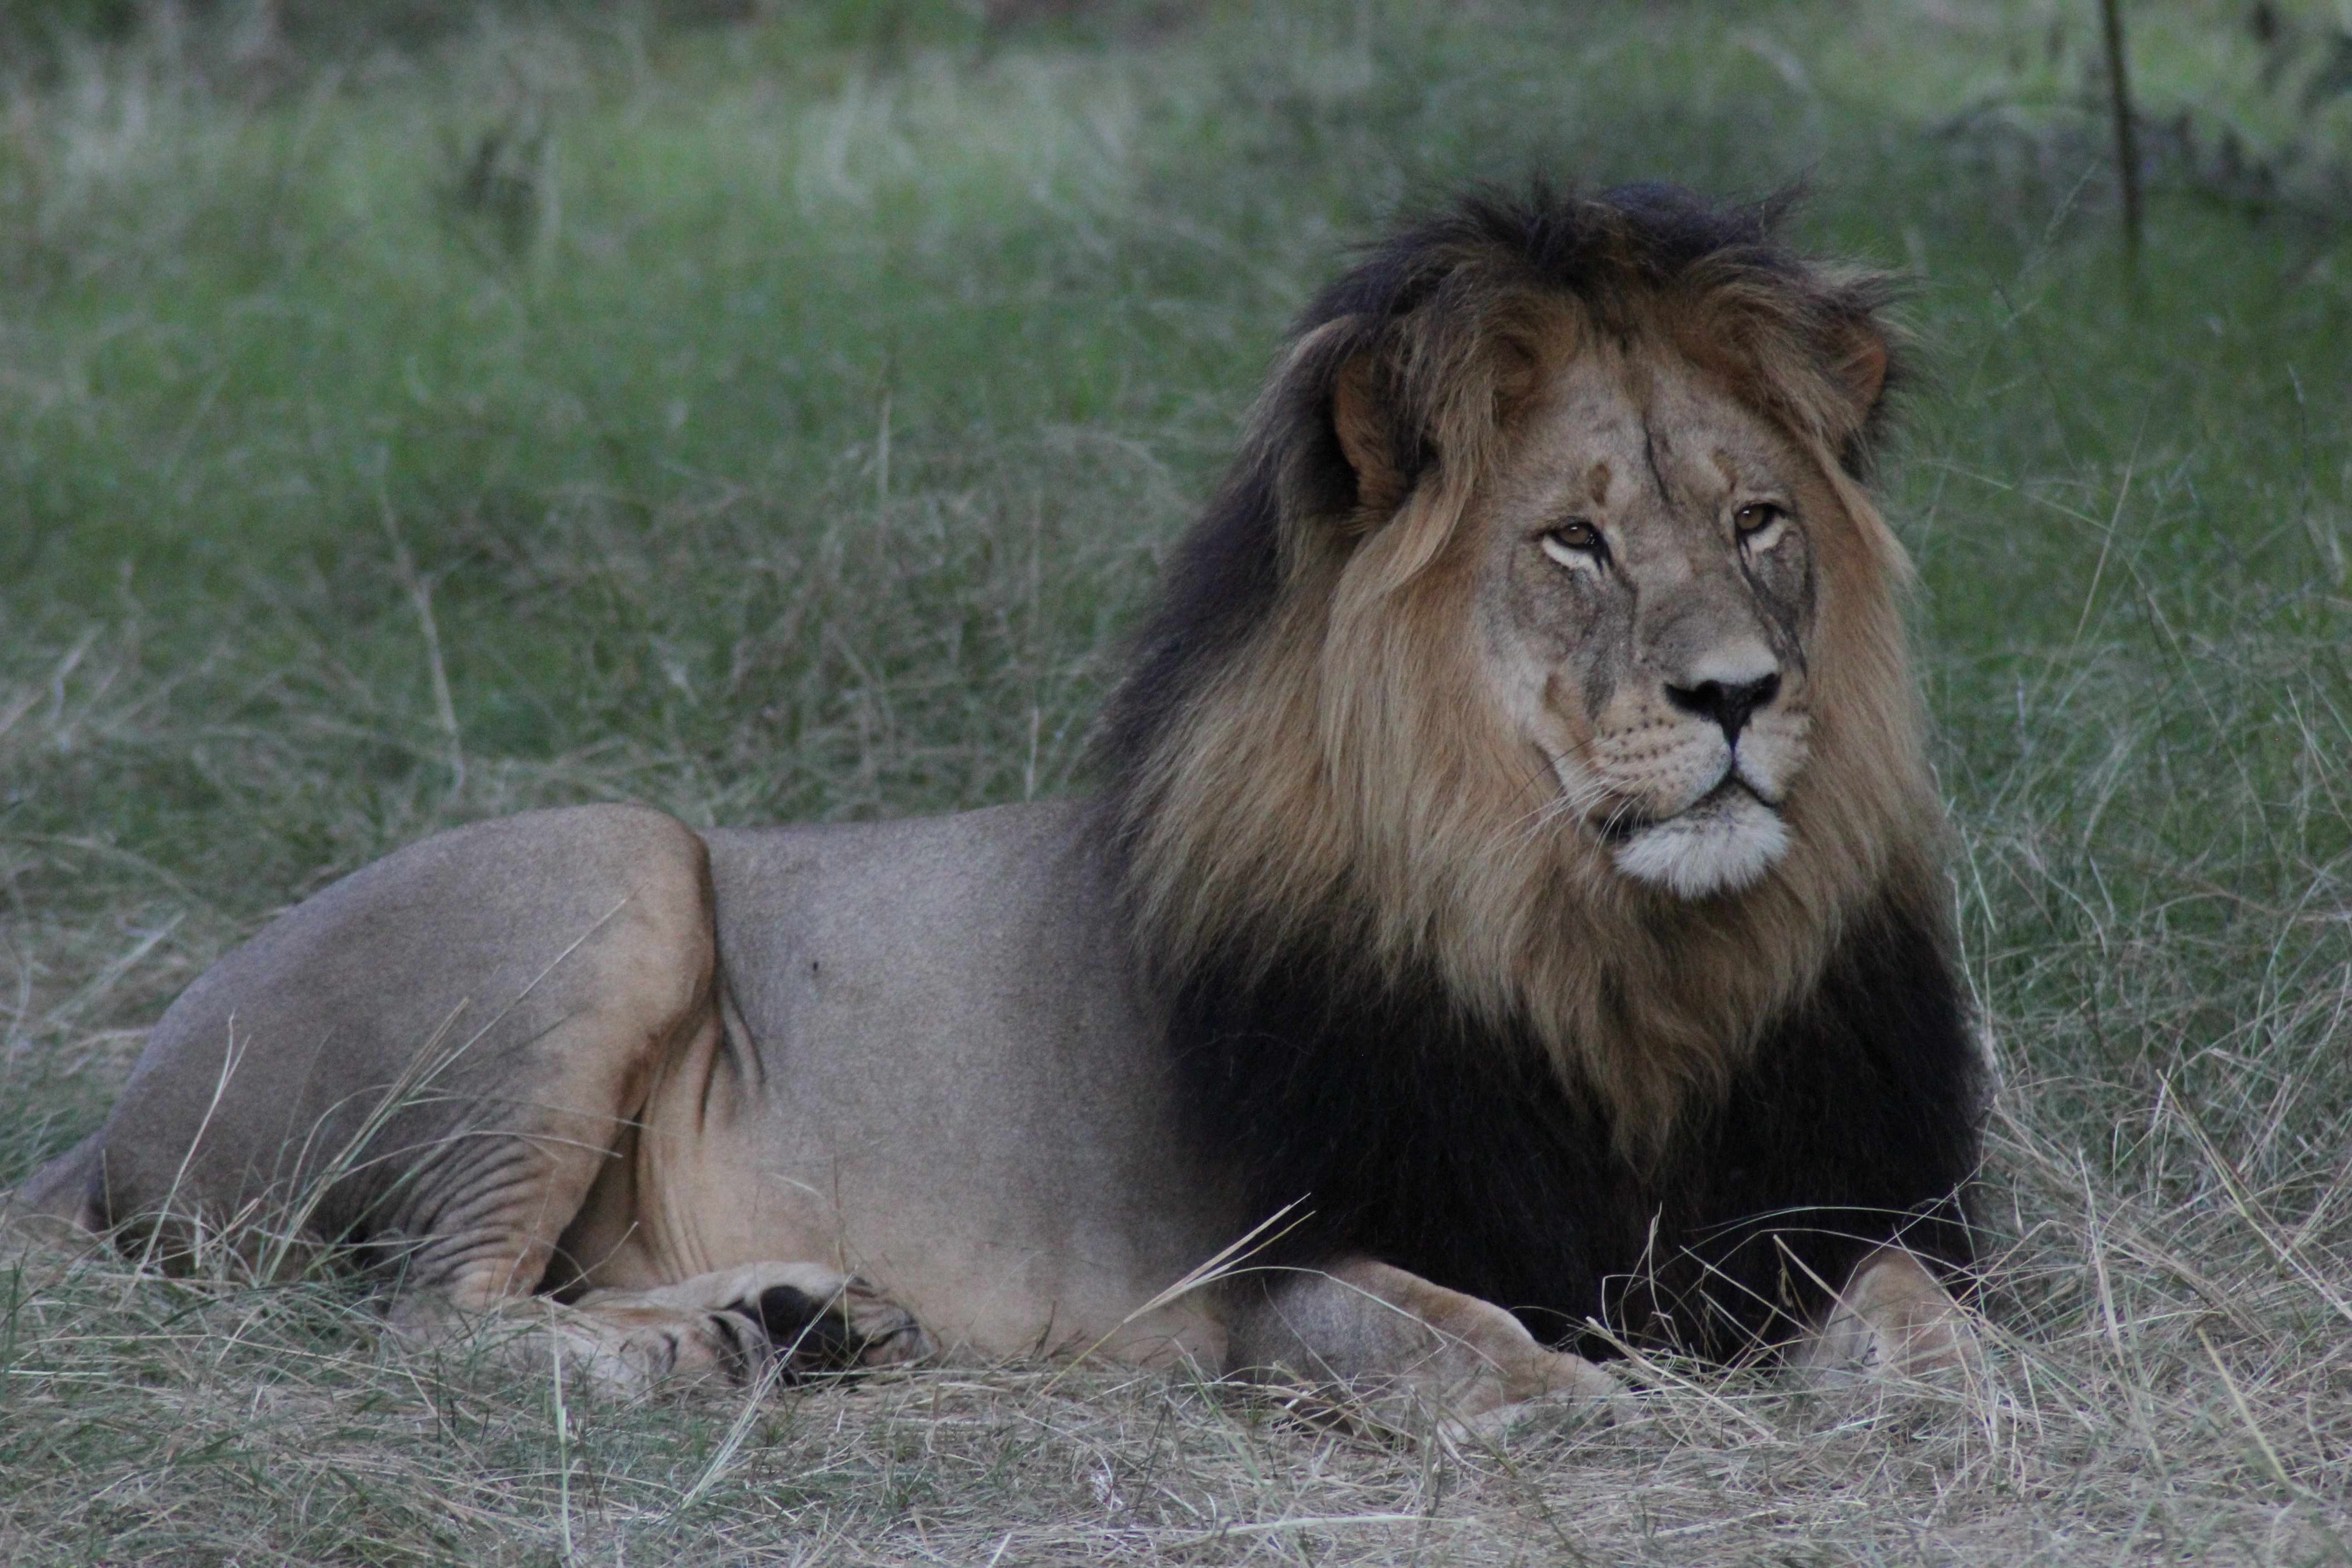
nature, adventure, animal, male, wildlife, zoo, cat, africa, feline, mammal, mane, fauna, savanna, lion, whiskers, vertebrate, big, safari, lion head, big cats, cat like mammal, masai lion